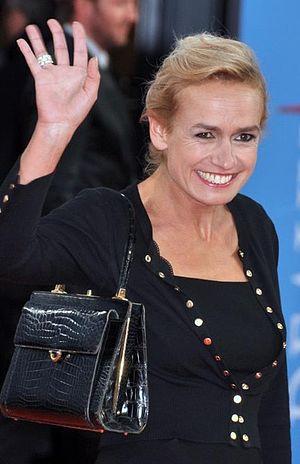
Sandrine Bonnaire au festival de Deauville
Sandrine Bonnaire, née le 31 mai 1967 à Gannat dans l'Allier est une actrice, réalisatrice et scénariste française.